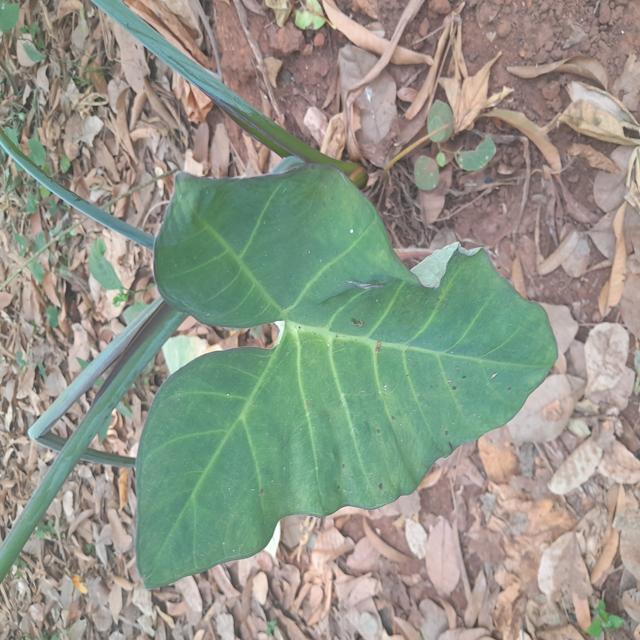
Label: Healthy